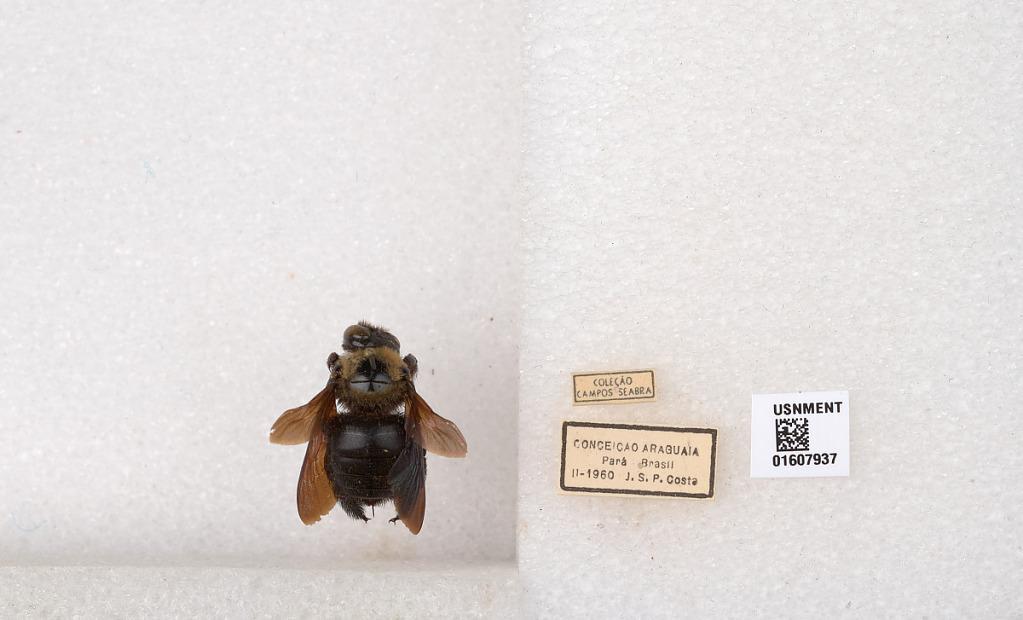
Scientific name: Xylocopa (Neoxylocopa) cearensis Ducke
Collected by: J. Costa
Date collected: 1960-2-1
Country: Brazil
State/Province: Para
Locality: Conceicao do Araguaia
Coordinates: -8.26176, -49.2693